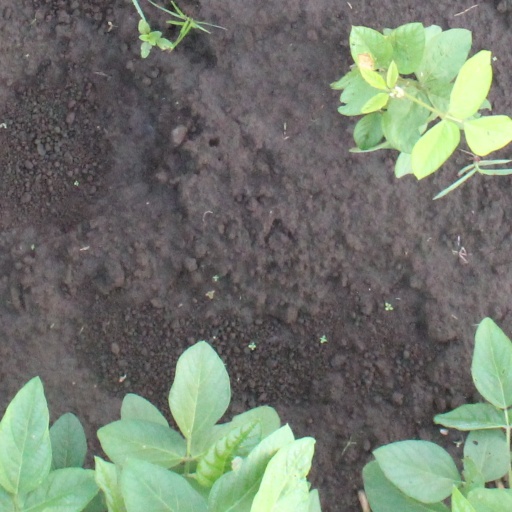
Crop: soybean